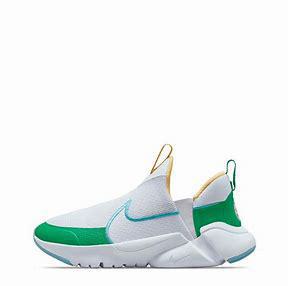
Brand: Nike
Model: Flex Plus